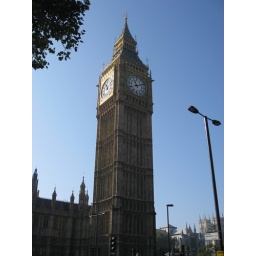
The largest bell in this bell tower is called &amp;quot;Big Ben.&amp;quot; When this clock chimes, it plays the &amp;quot;Westminster Chimes.&amp;quot;